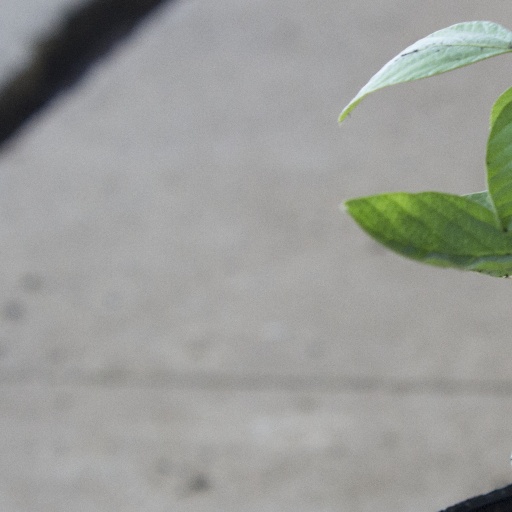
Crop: soybean